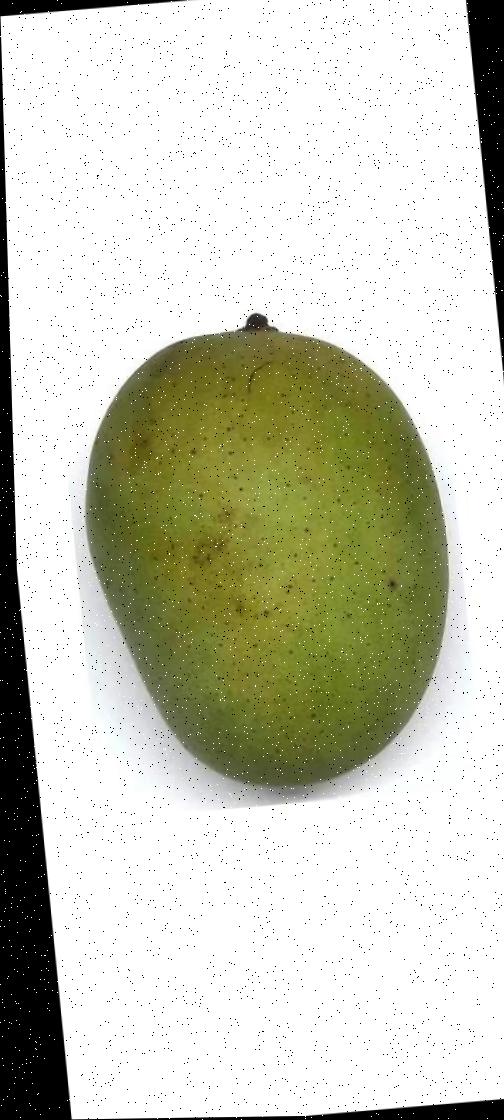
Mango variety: Langra